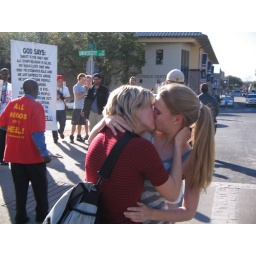
Lesbian &amp;quot;whore-mongers,&amp;quot; as the gentleman in the red shirt would say.